Caleb Ferguson

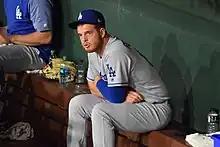
Ferguson with the Dodgers in 2018

Ferguson made his professional debut in 2015, with the Arizona League Dodgers and spent the whole season there, pitching to a 0–3 record and 8.59 ERA in innings. In 2016, he played for the Arizona League Dodgers, Ogden Raptors and Great Lakes Loons, compiling a 3–4 record and 2.31 ERA in 14 games (12 starts). He pitched 2017 with the Rancho Cucamonga Quakes where he was 9–4 with a 2.87 ERA in 25 games (24 starts). Ferguson started 2018 with the Tulsa Drillers and was promoted to the Oklahoma City Dodgers during the season.